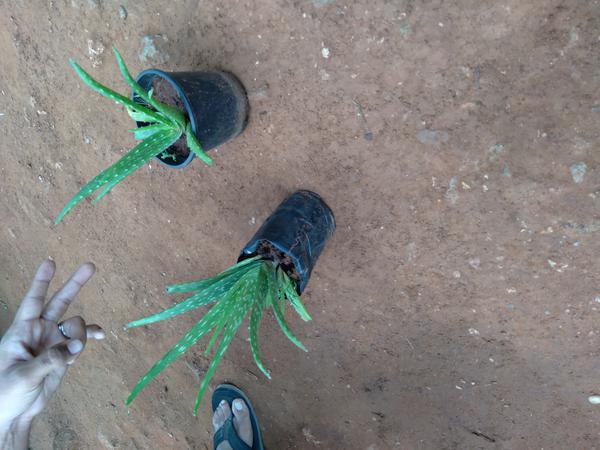
Plant: Aloevera